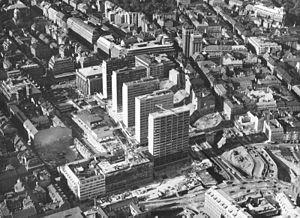
Le redéveloppement de Norrmalm est un vaste projet de redéveloppement urbain qui fut mis en œuvre dans le sud du quartier de Norrmalm au centre-ville de Stockholm en Suède. La décision de principe fut prise en 1945 et les travaux qui eurent lieu dans les années 1950, 60 et 70 aboutirent au remplacement de l'ancien quartier de Klara par la moderne Stockholms city, tandis que la construction du métro fut facilitée.